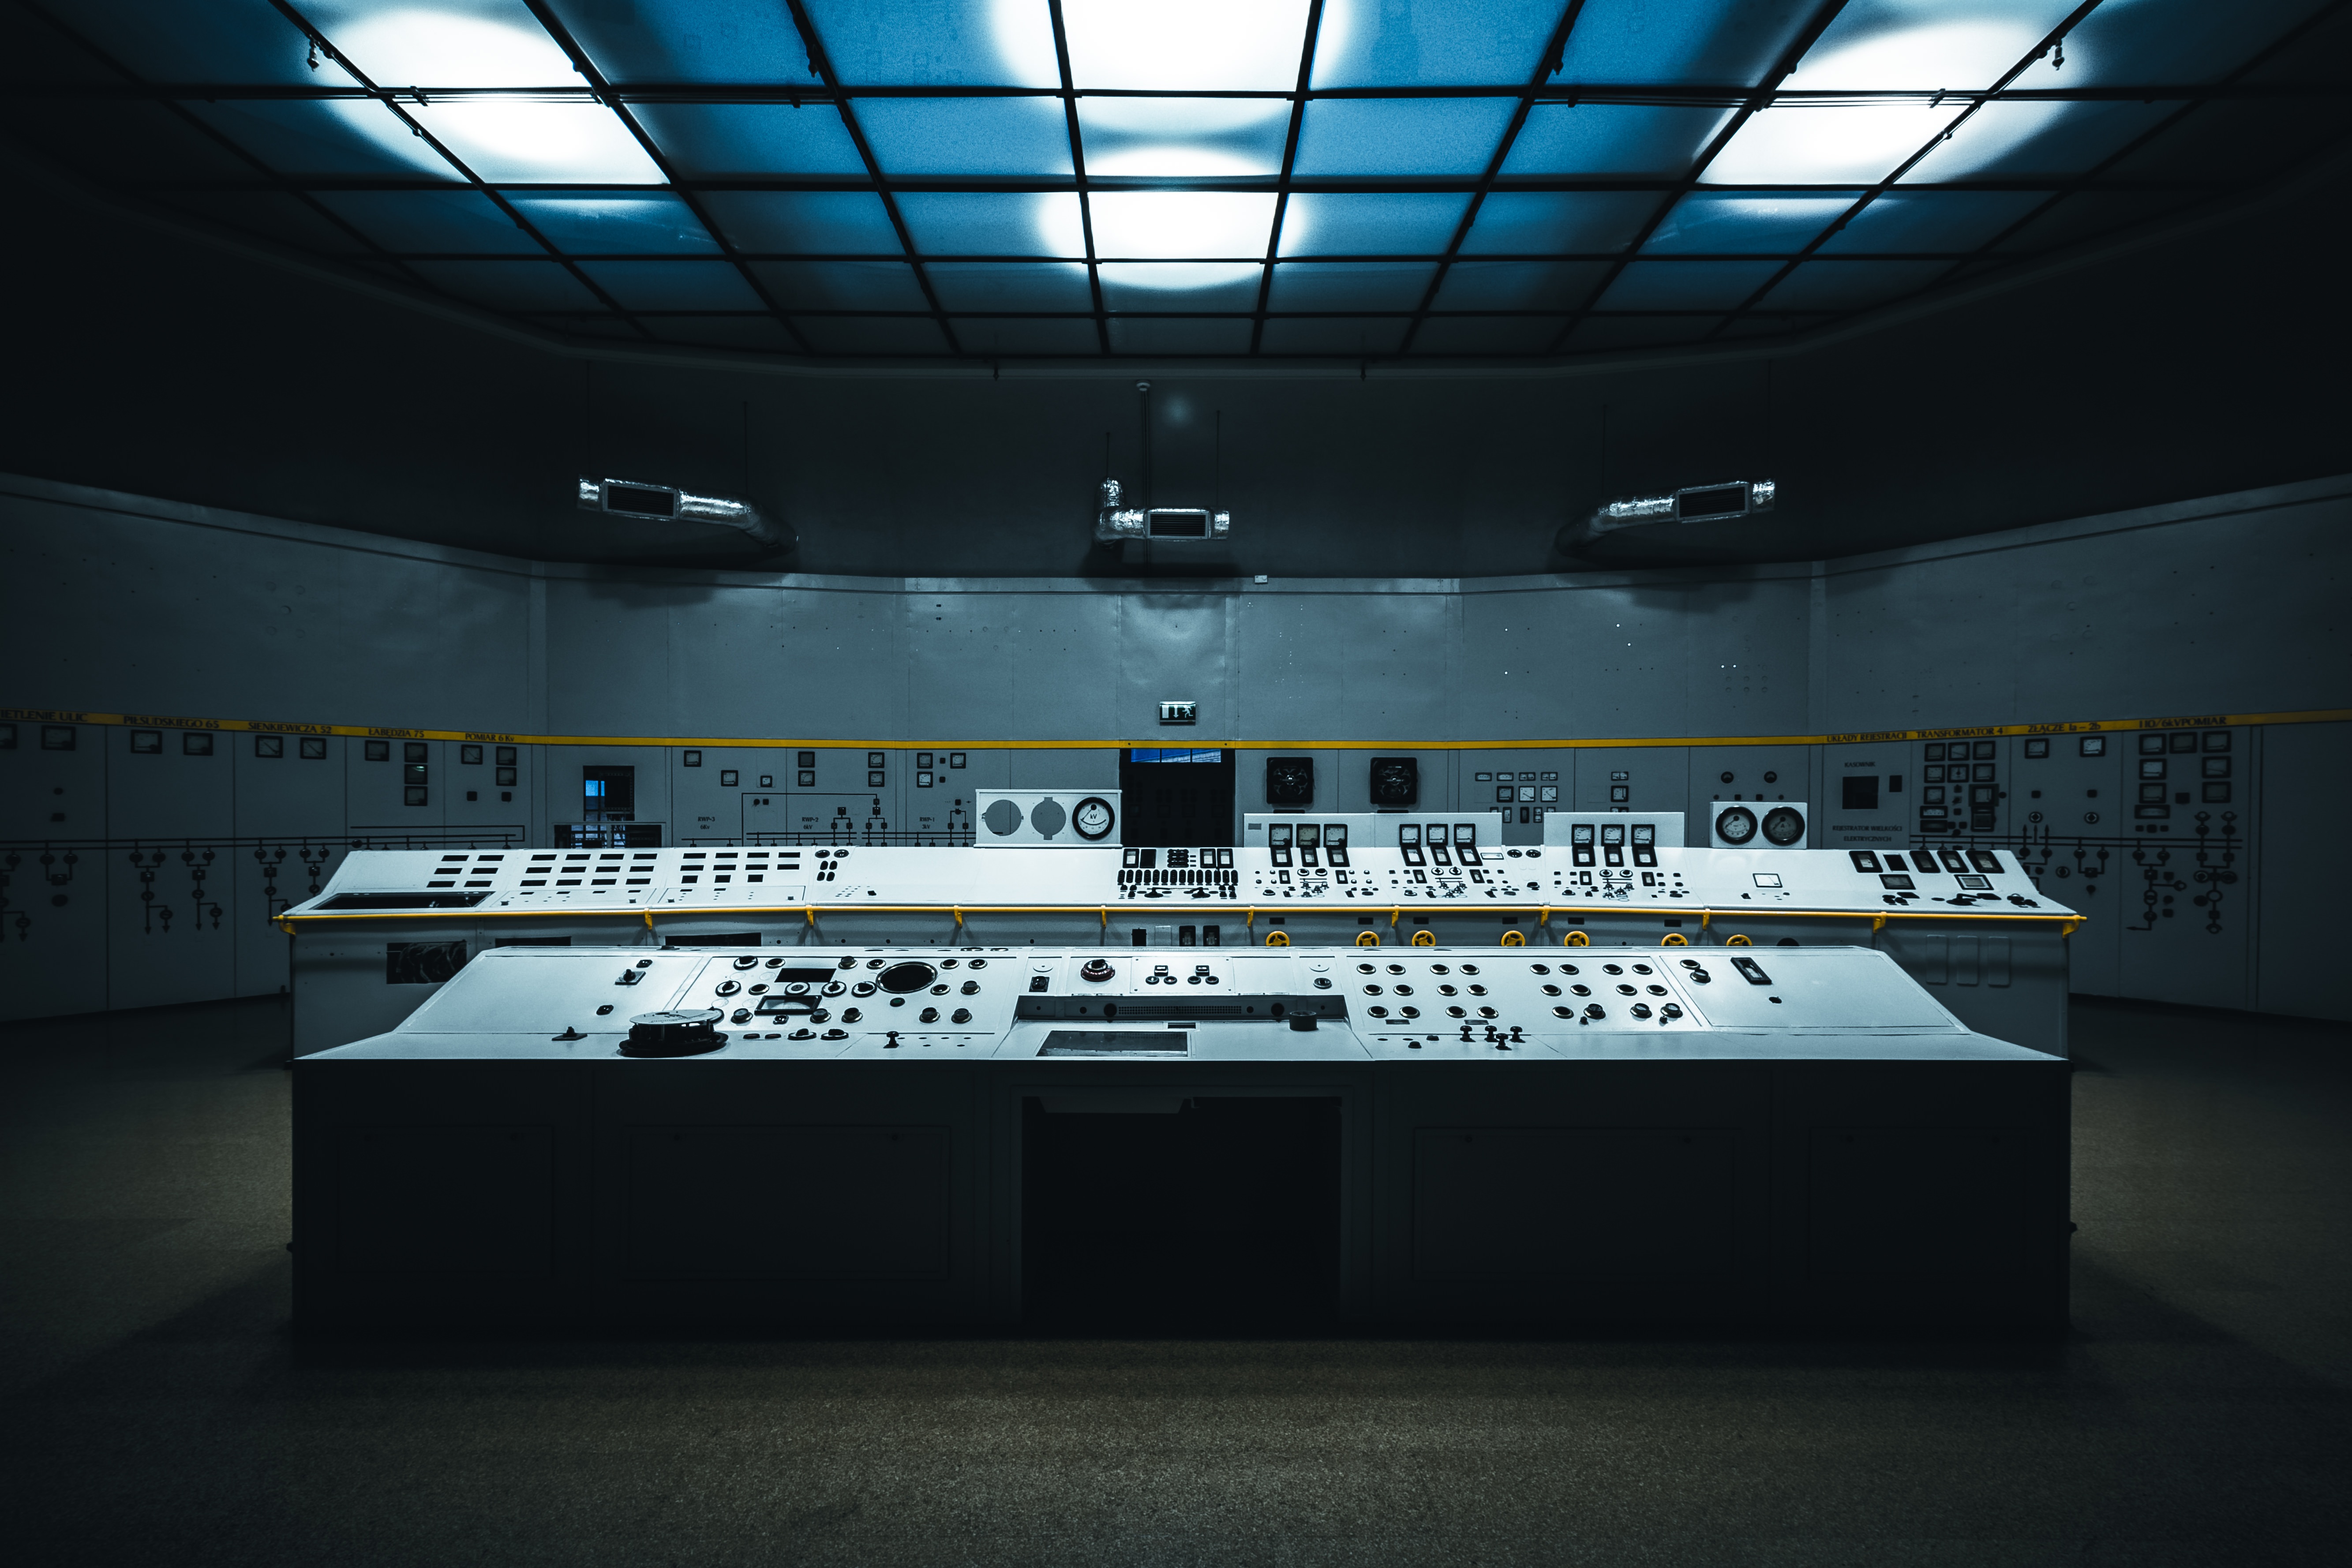
architecture, auditorium, building, room, control panel, interior design, theatre, indoors, arena, stage, design, tourist attraction, shape, controls, display device, music venue